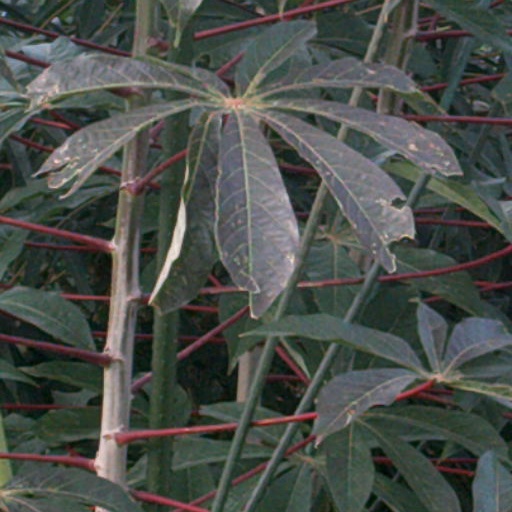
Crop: cassava